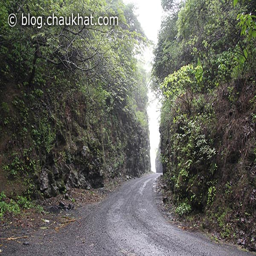
a beautiful road from hills